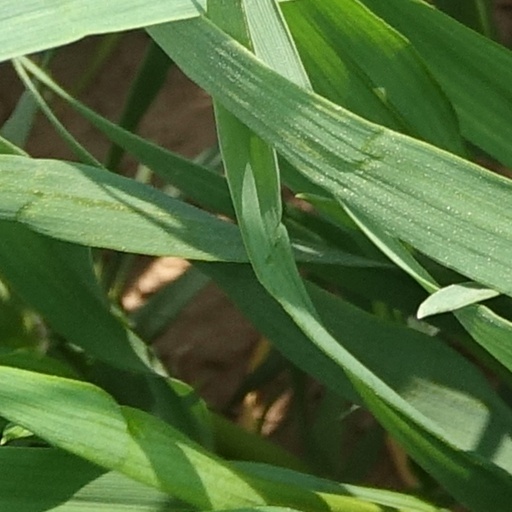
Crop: wheat